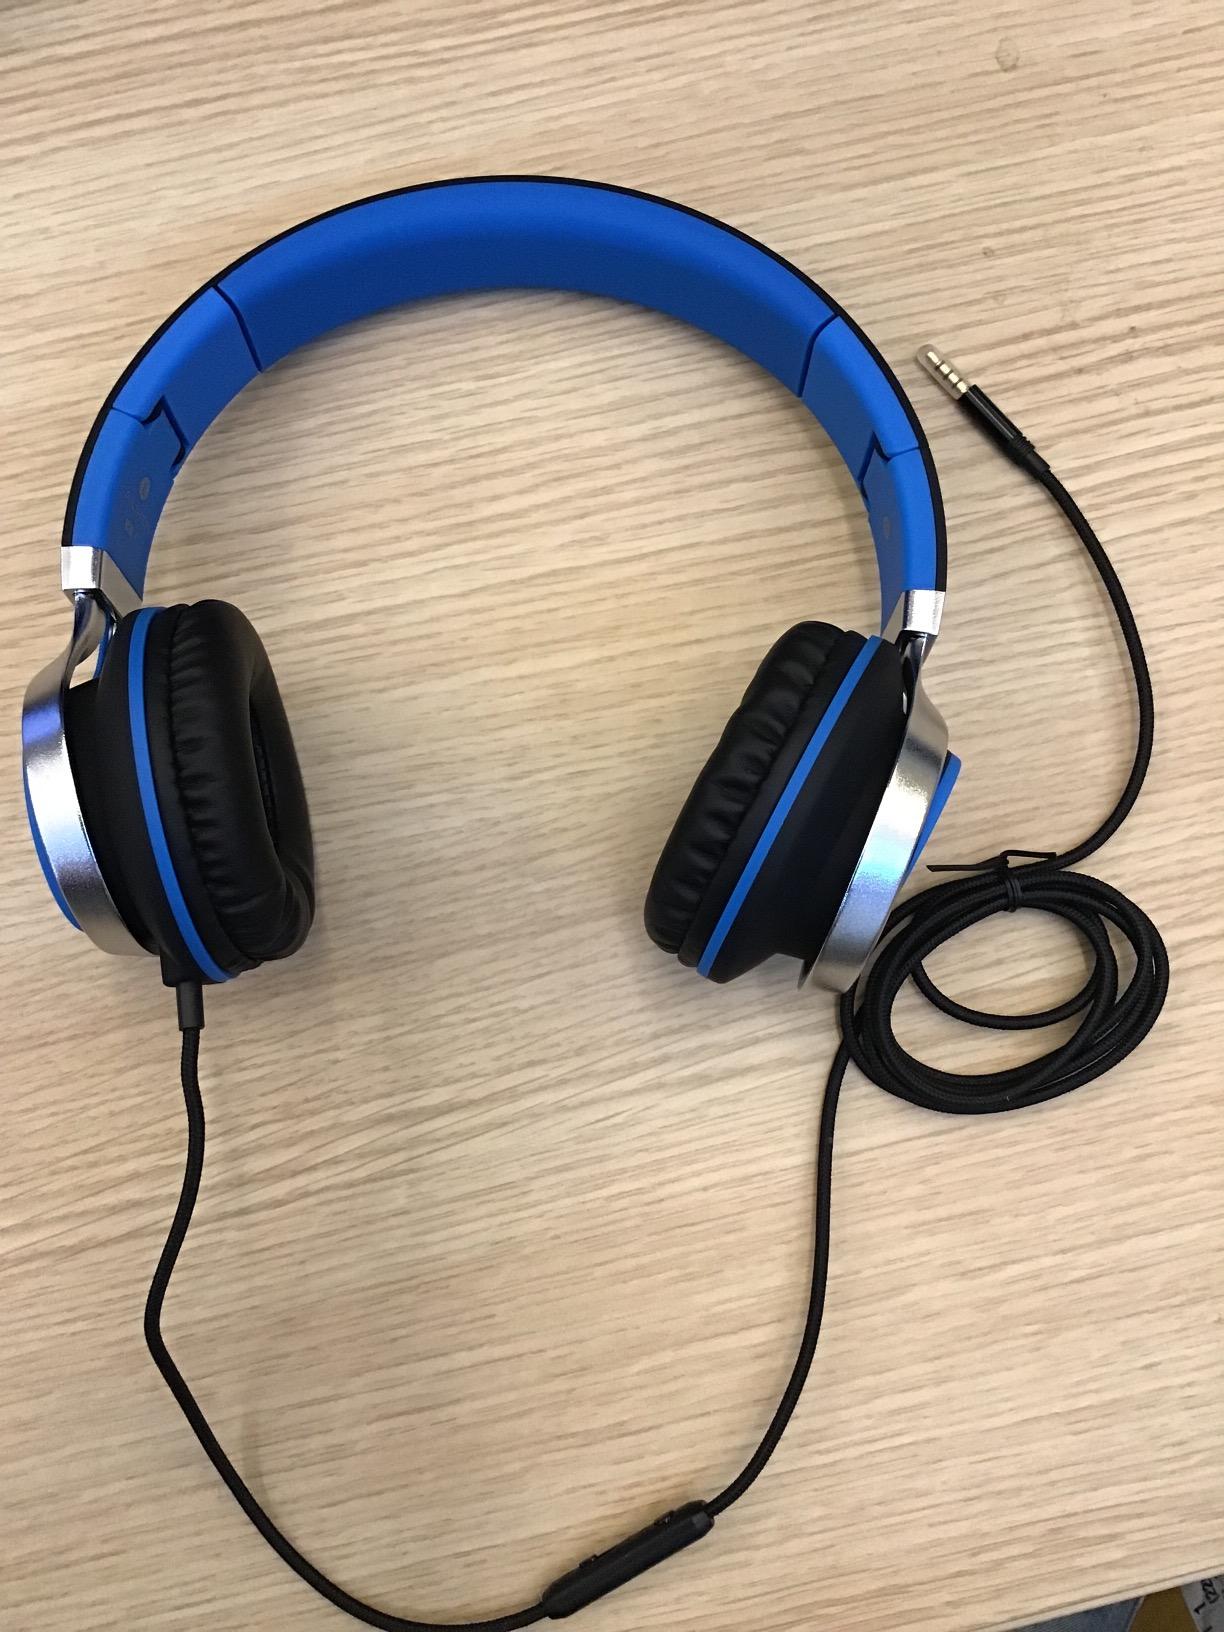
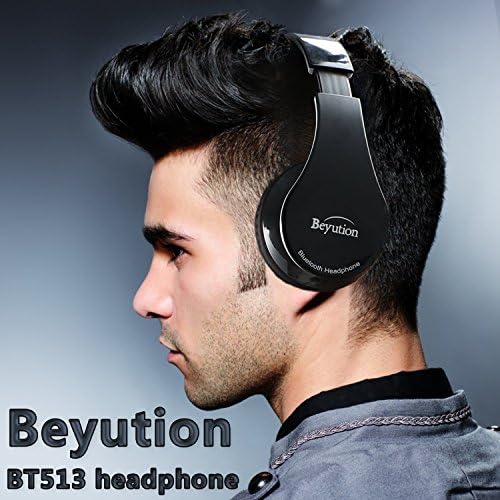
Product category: headphones
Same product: no